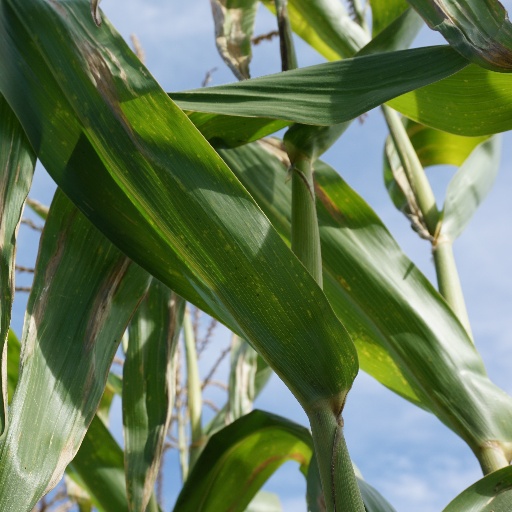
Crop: maize; corn